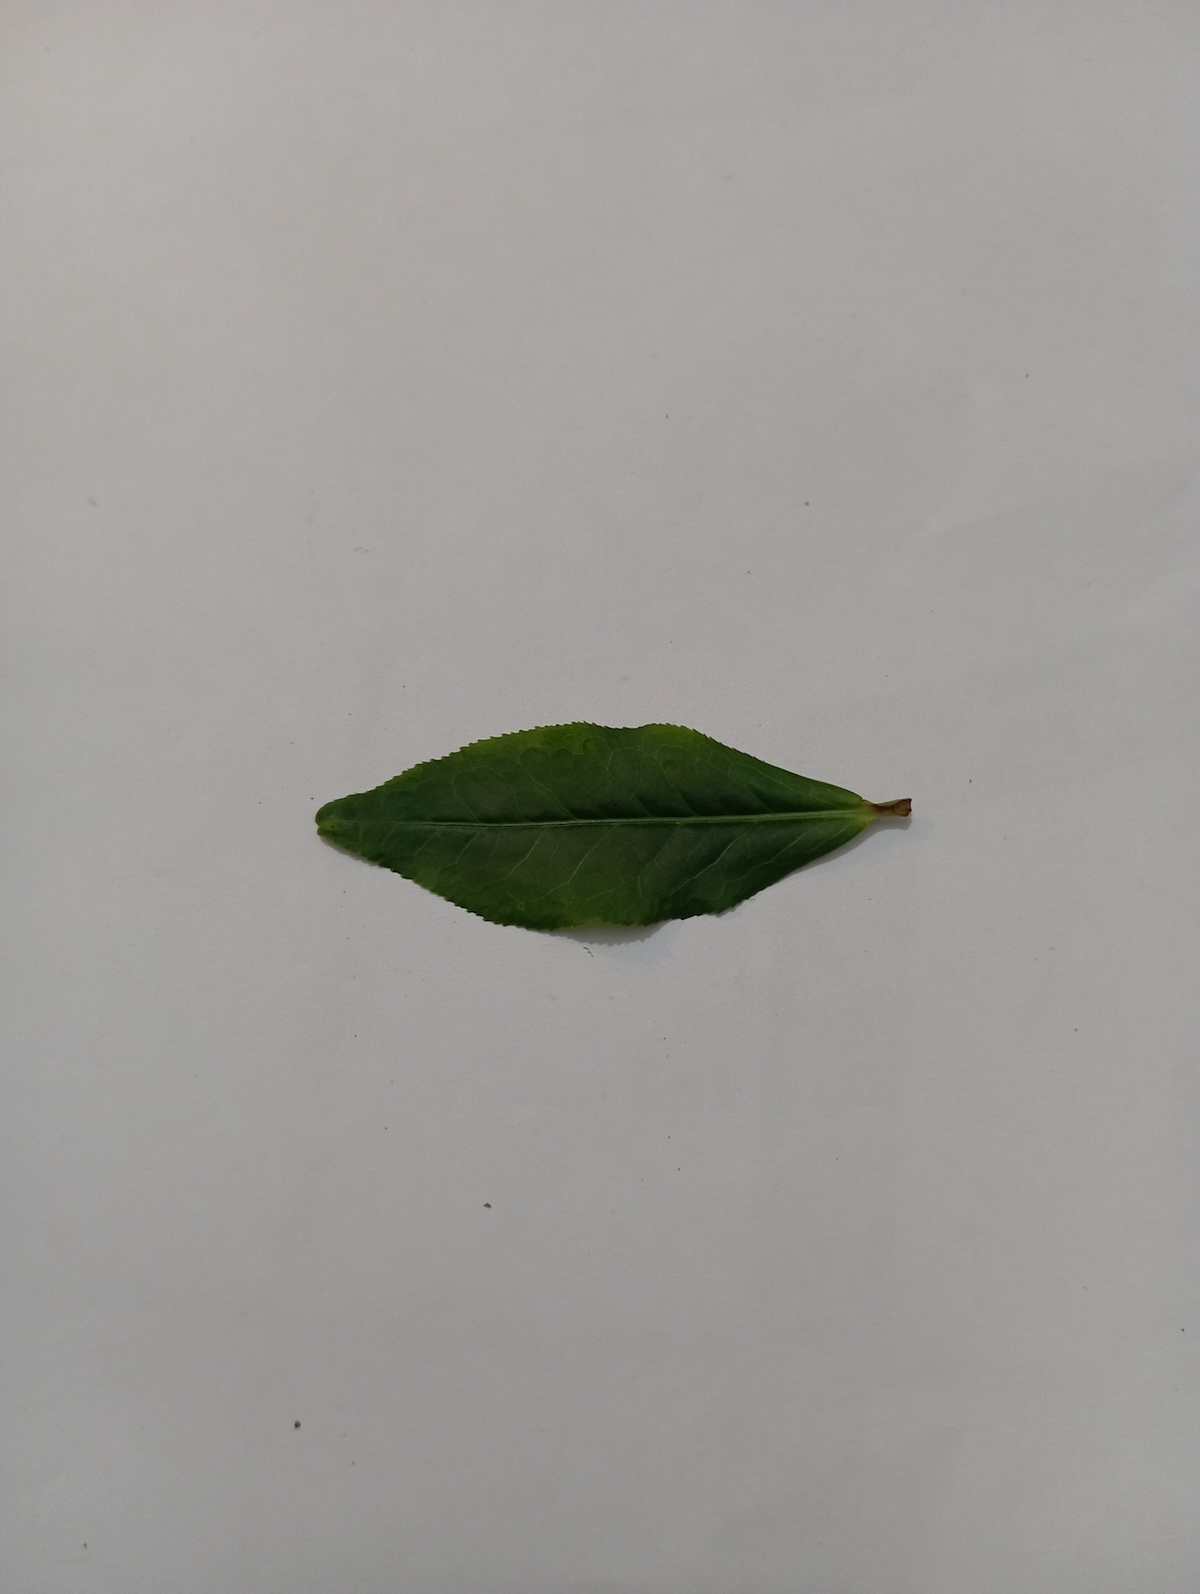
Label: Healthy leaf